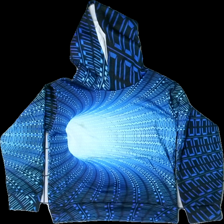
View: front
Type: Hoodie
Category: Unisex
Brand: Missing
Colors: Blue, Black, White, Multicolor
Material: 100% polyester
Pattern: Geometric print
Cut: Regular
Size: 140
Season: All
Price range: <50
Recommended usage: Recycle